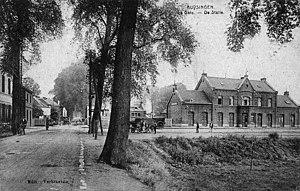
La gare de Buizingen, avec son bâtiment voyageurs, vers 1900.
La gare de Buizingen est une gare ferroviaire belge de la ligne 96, de Bruxelles-Midi à Quévy, située à Buizingen, section de la ville de Hal dans la province du Brabant flamand en Région flamande.